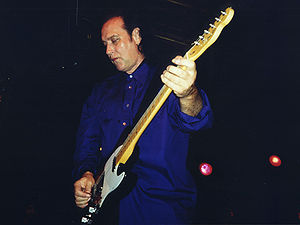
Dave Davies
Dave Davies
Dave Davies er en engelsk guitarist, sanger og sangskriver. Spillede 1963-96 i rockgruppen The Kinks sammen med sin bror, Ray Davies. Han fungerede hovedsageligt som leadguitarist i The Kinks, men skrev og sang også flere sange, flere af hvilke blev udgivet som Dave Davies-singler, selvom de optrådte på Kinks-plader. Har siden bruddet med The Kinks udgivet en række soloplader.